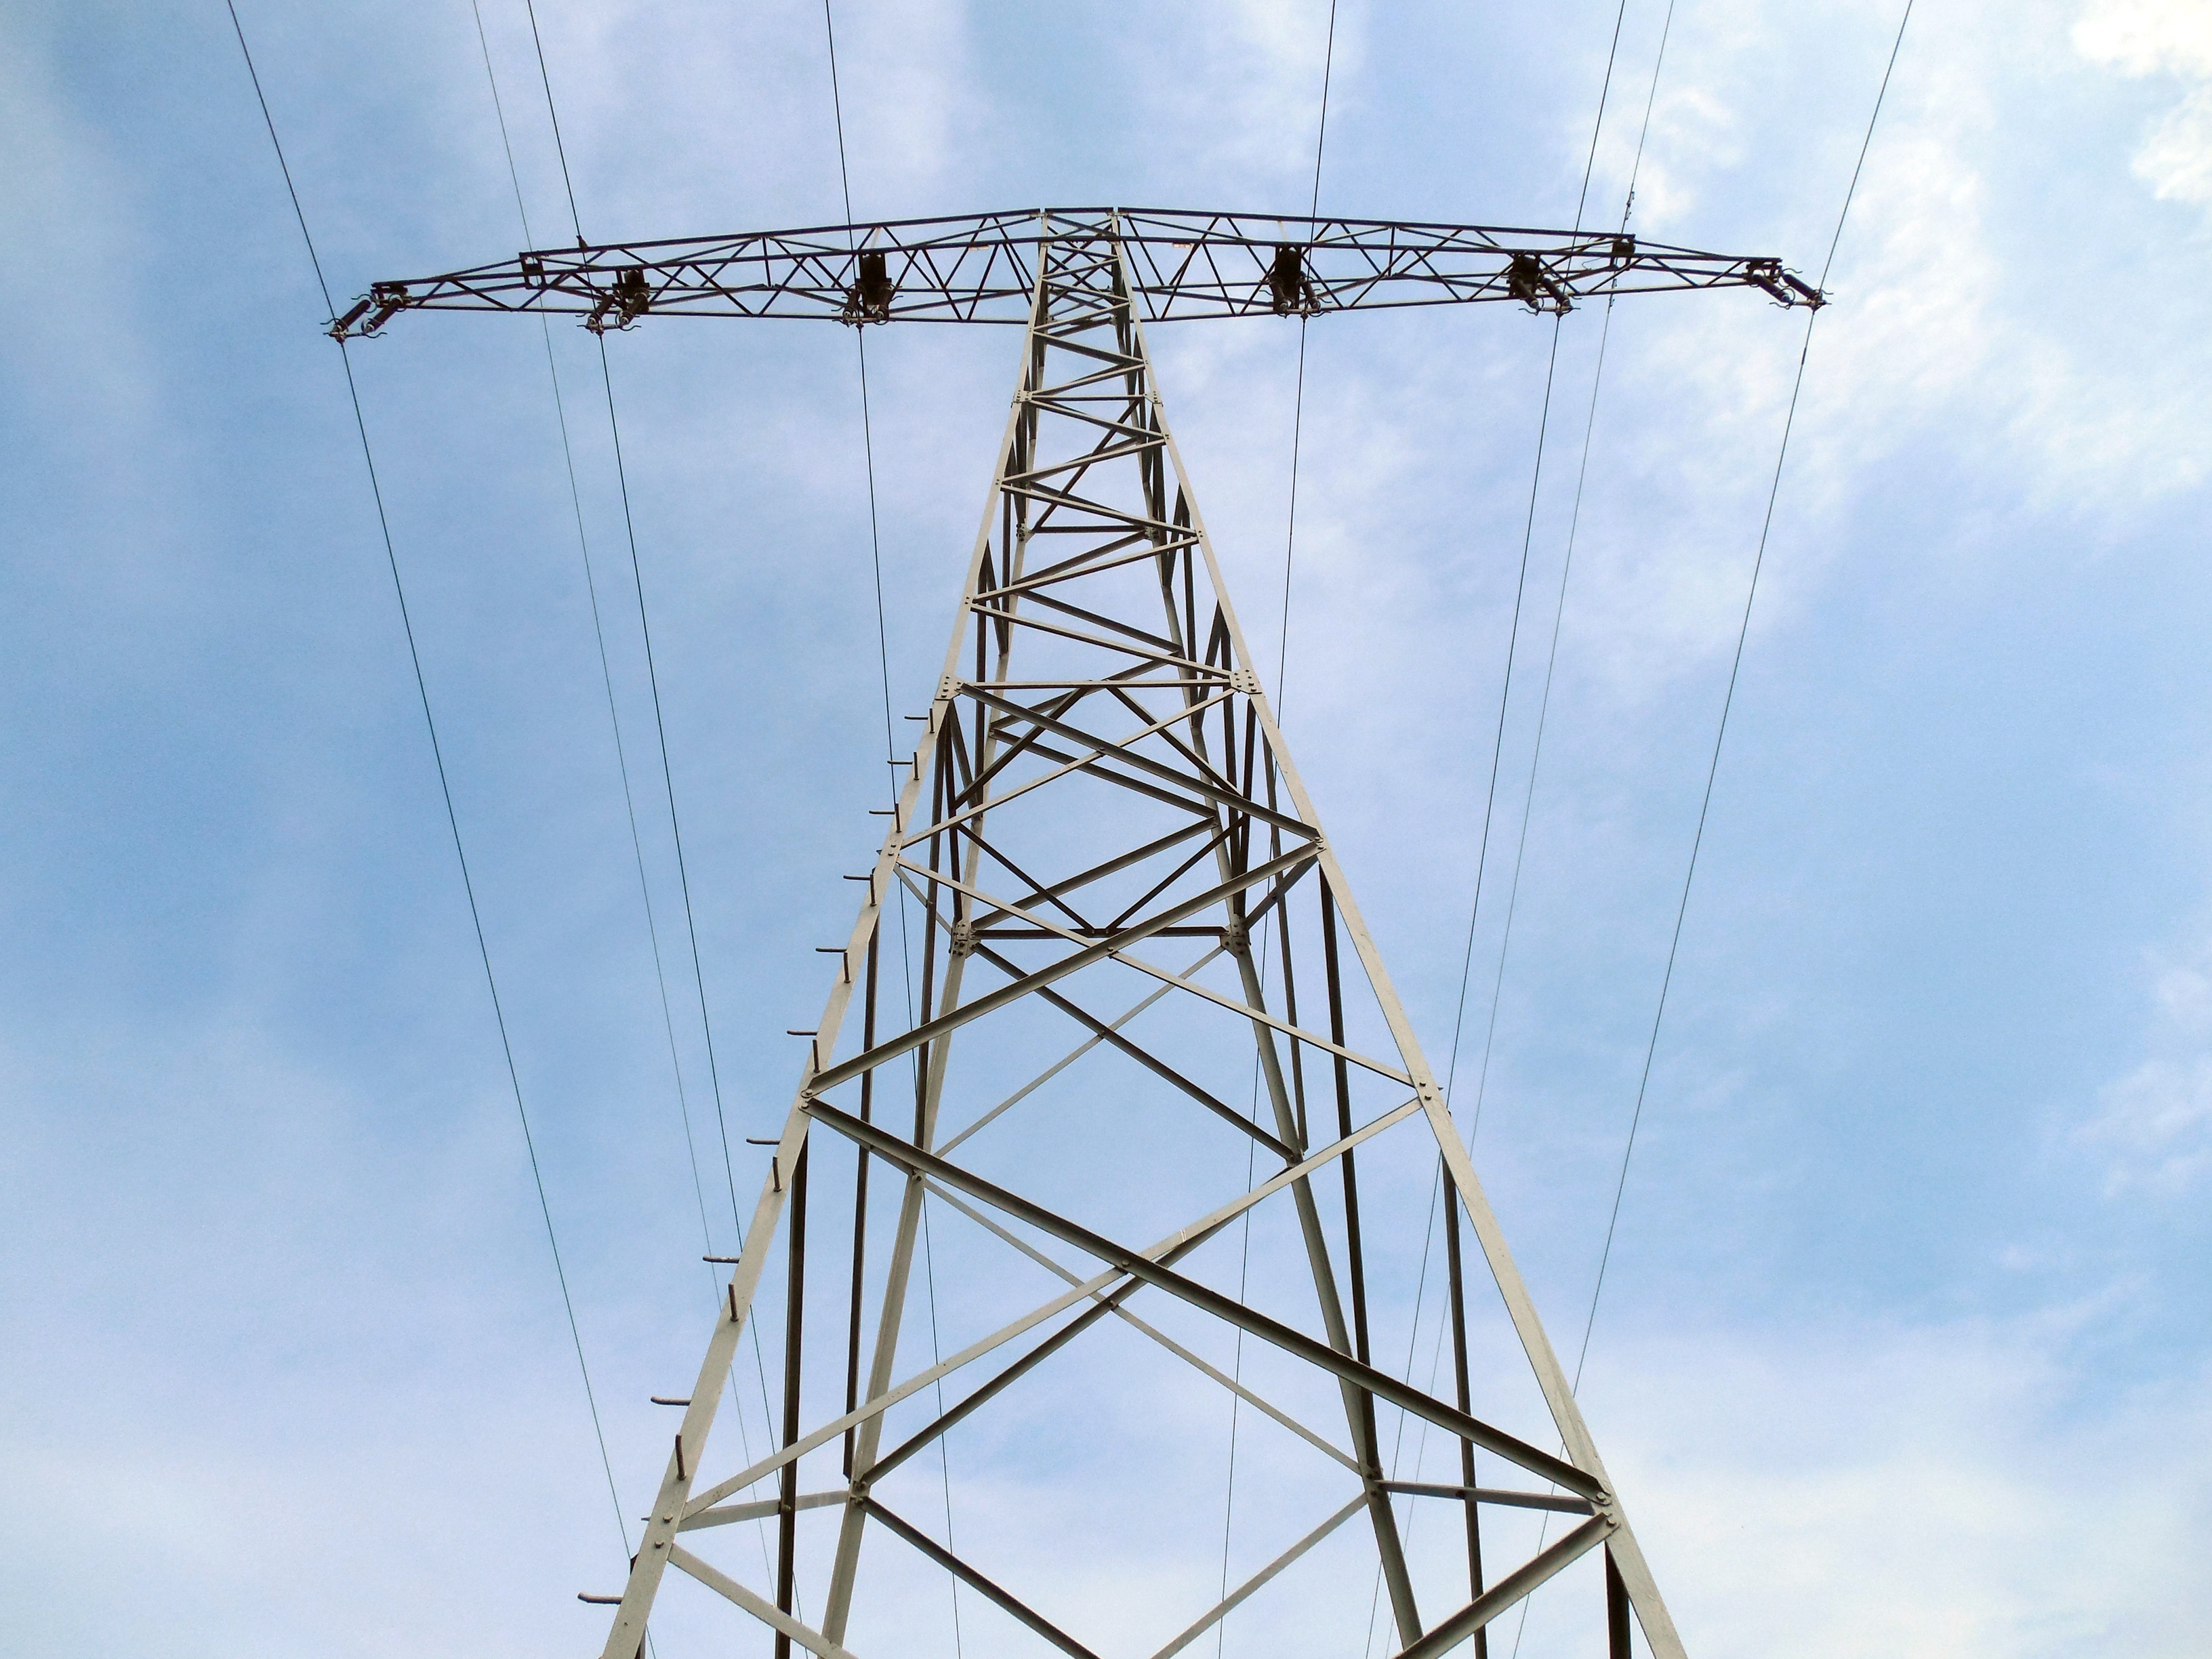
line, tower, power line, mast, electricity, energy, high voltage, current, strommast, power supply, transmission tower, reinforce, outdoor structure, electrical supply, overhead power line, outdoor power equipment, public utility